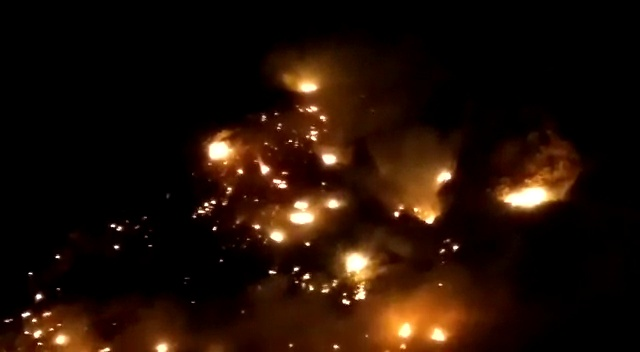
Fire: yes
Smoke: yes